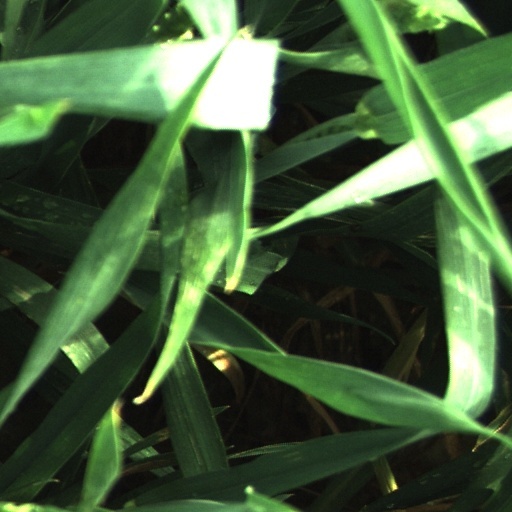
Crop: wheat